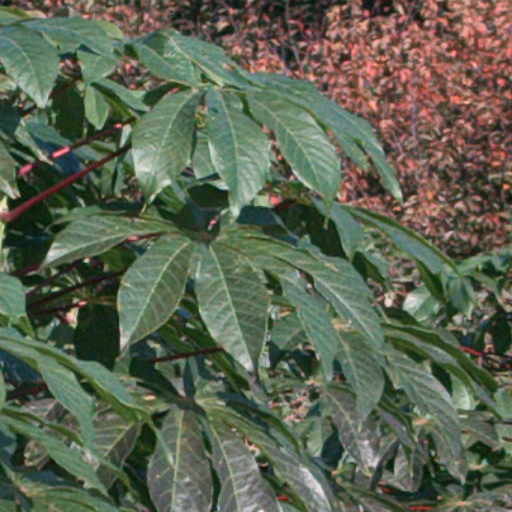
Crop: cassava